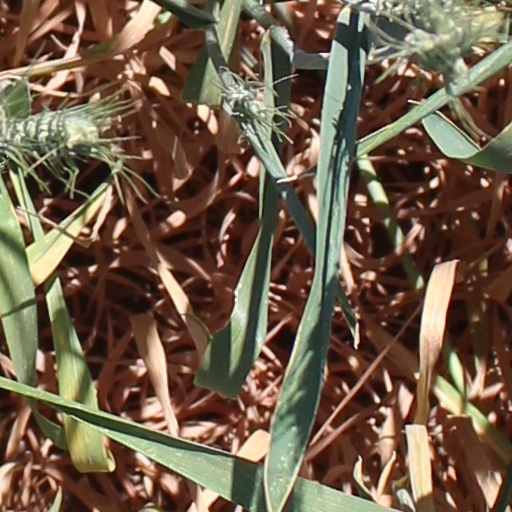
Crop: wheat